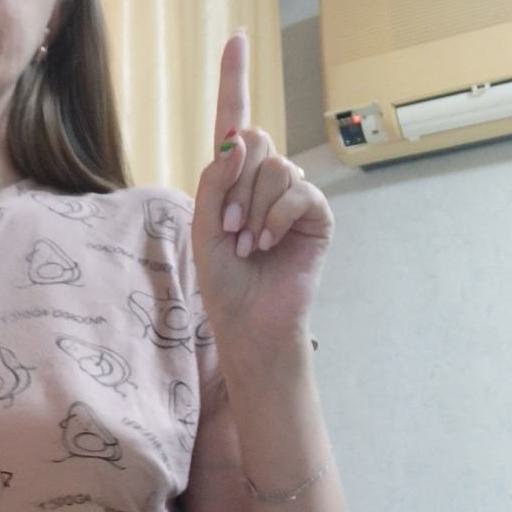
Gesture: one